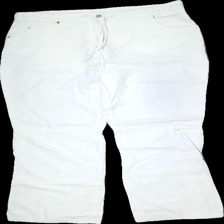
View: front
Type: Trousers
Category: Ladies
Brand: Missing
Colors: White
Material: 62% cotton, 38% viscose
Size: L
Season: Summer
Price range: 100-150
Recommended usage: Reuse